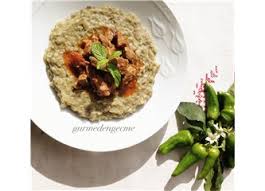
Yemek: hunkar_begendi